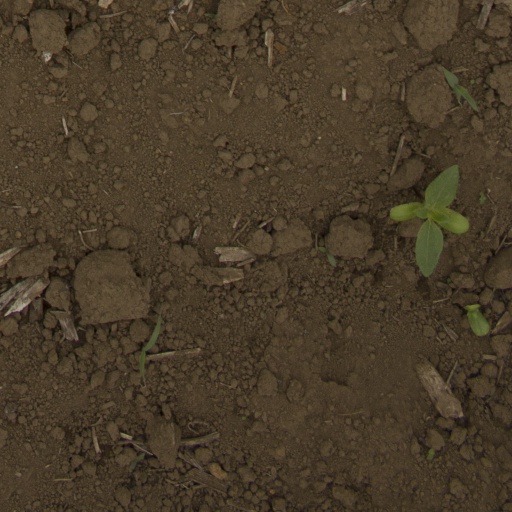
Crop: Jerusalem artichoke